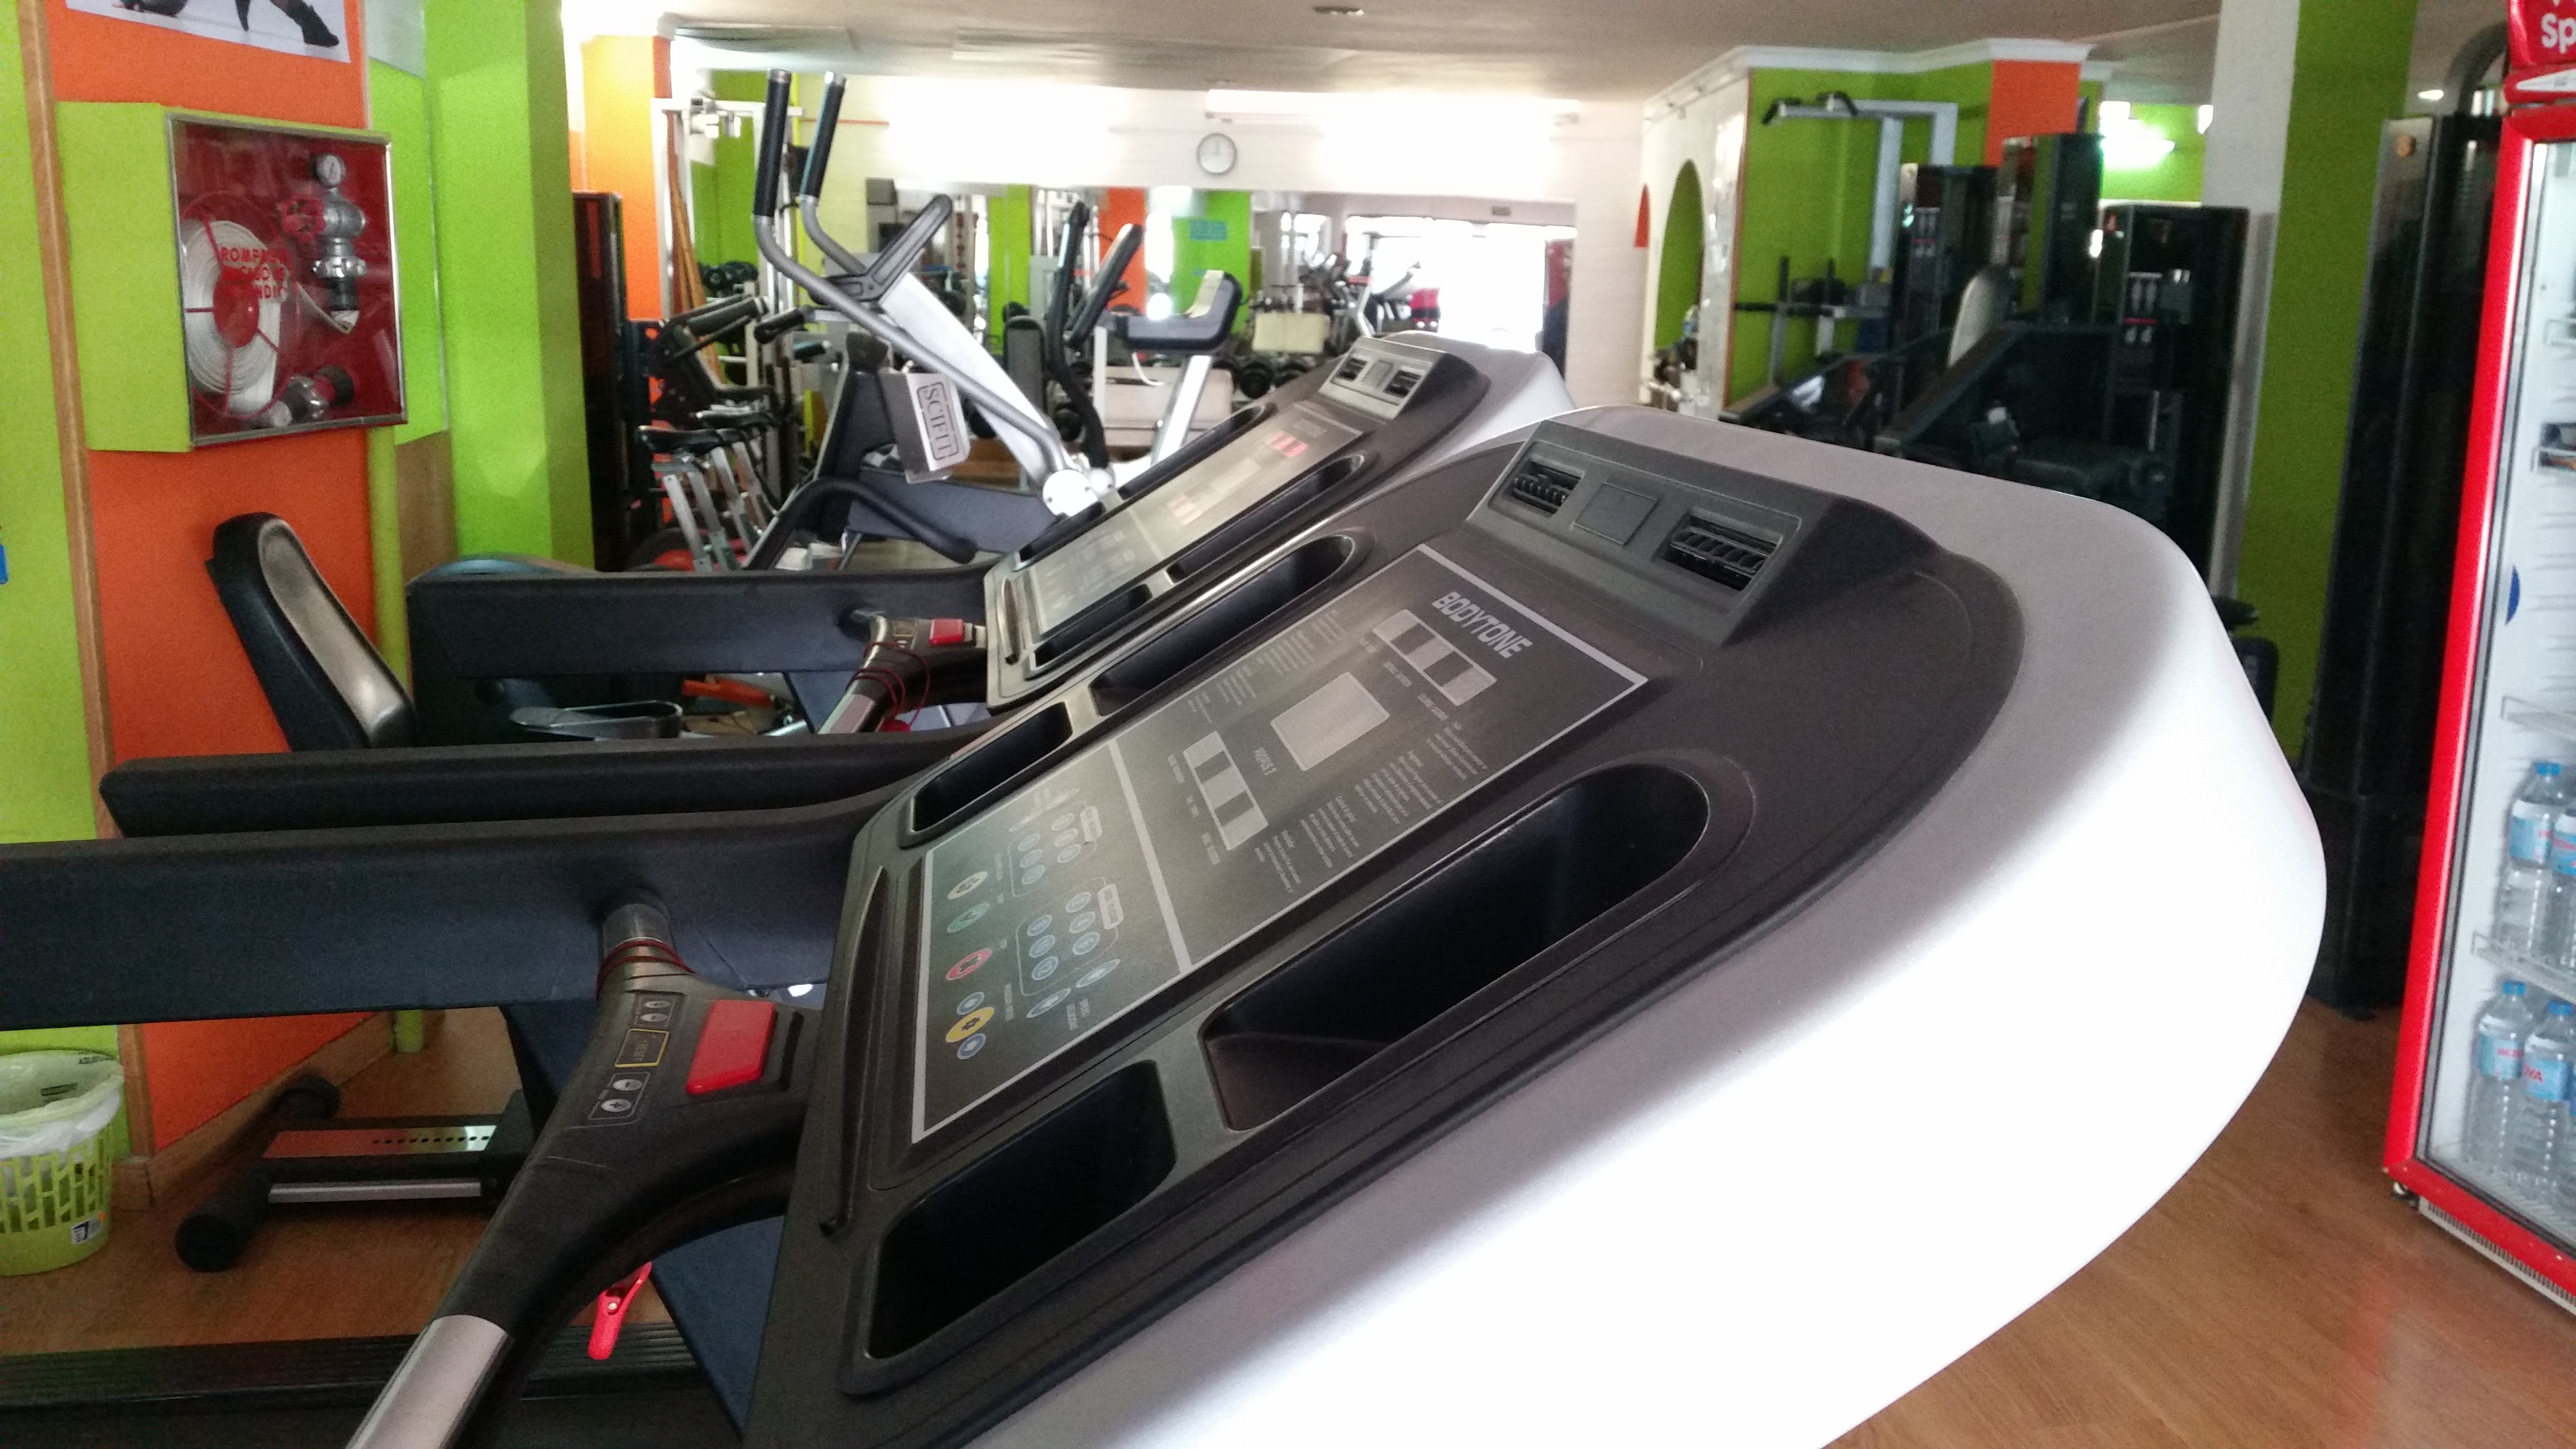
structure, sport, training, studio, room, fitness, gym, sports equipment, treadmill, automotive exterior, sport venue, exercise equipment, exercise machine